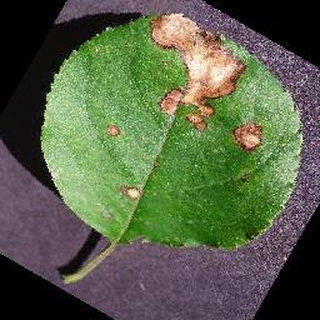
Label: apple_black_rot